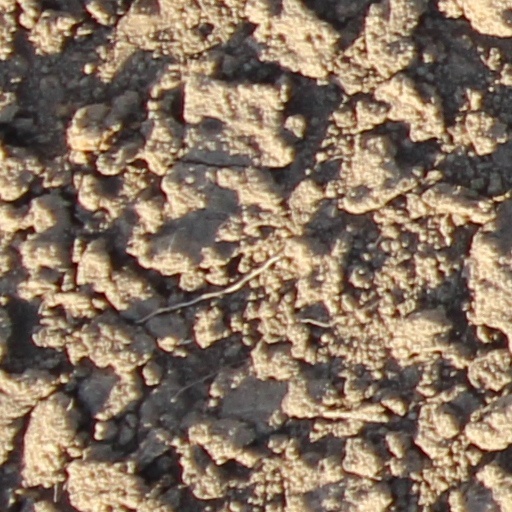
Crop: wheat